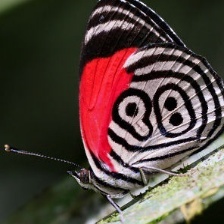
Species: AN 88